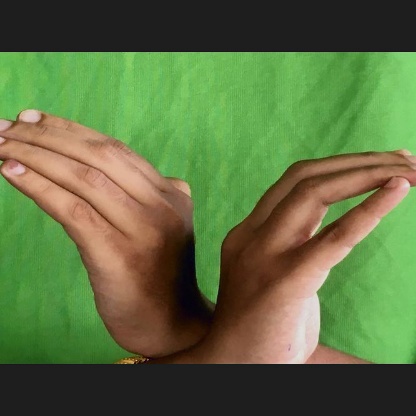
Mudra: Nagabandha